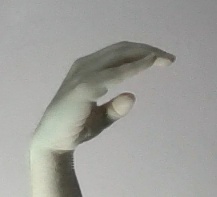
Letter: jeem